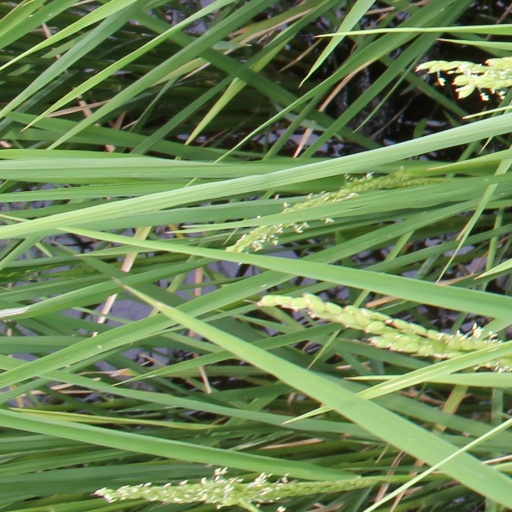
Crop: rice